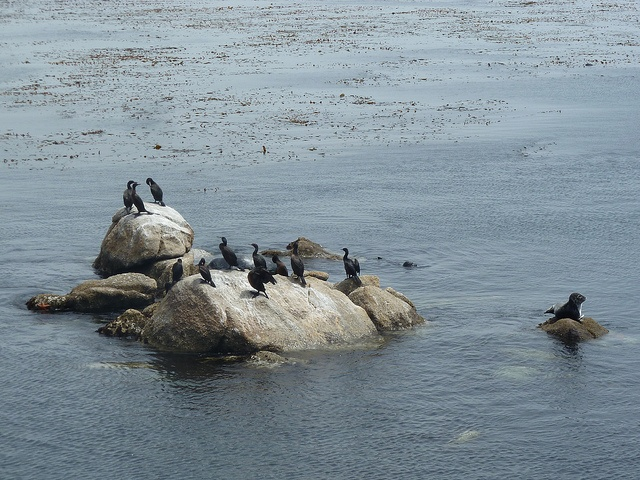
A group of birds standing on a rock in the middle of the ocean
A flock of birds gather on a rock in the water.
some birds sitting on a rock in the middle of the water
A flock of seagulls are perched on rocks on the water.
a flock of birds are resting on some rocks